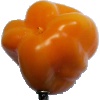
Label: Pepper Yellow 1